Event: Typhoon Ruby
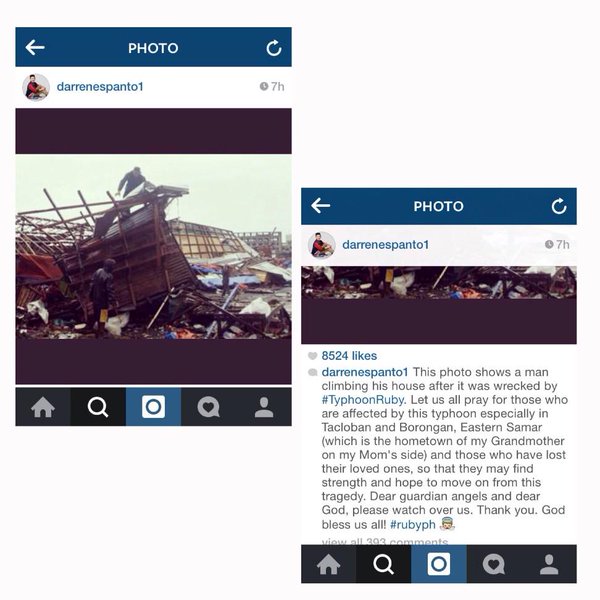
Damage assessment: damage